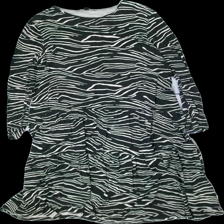
View: front
Type: Dress
Category: Ladies
Brand: Mywear (Ica)
Colors: Black, White
Material: 100% visc
Pattern: Animal print
Cut: Regular
Size: L
Season: All
Stains: Minor
Price range: <50
Recommended usage: Export
Comment: urtvättad